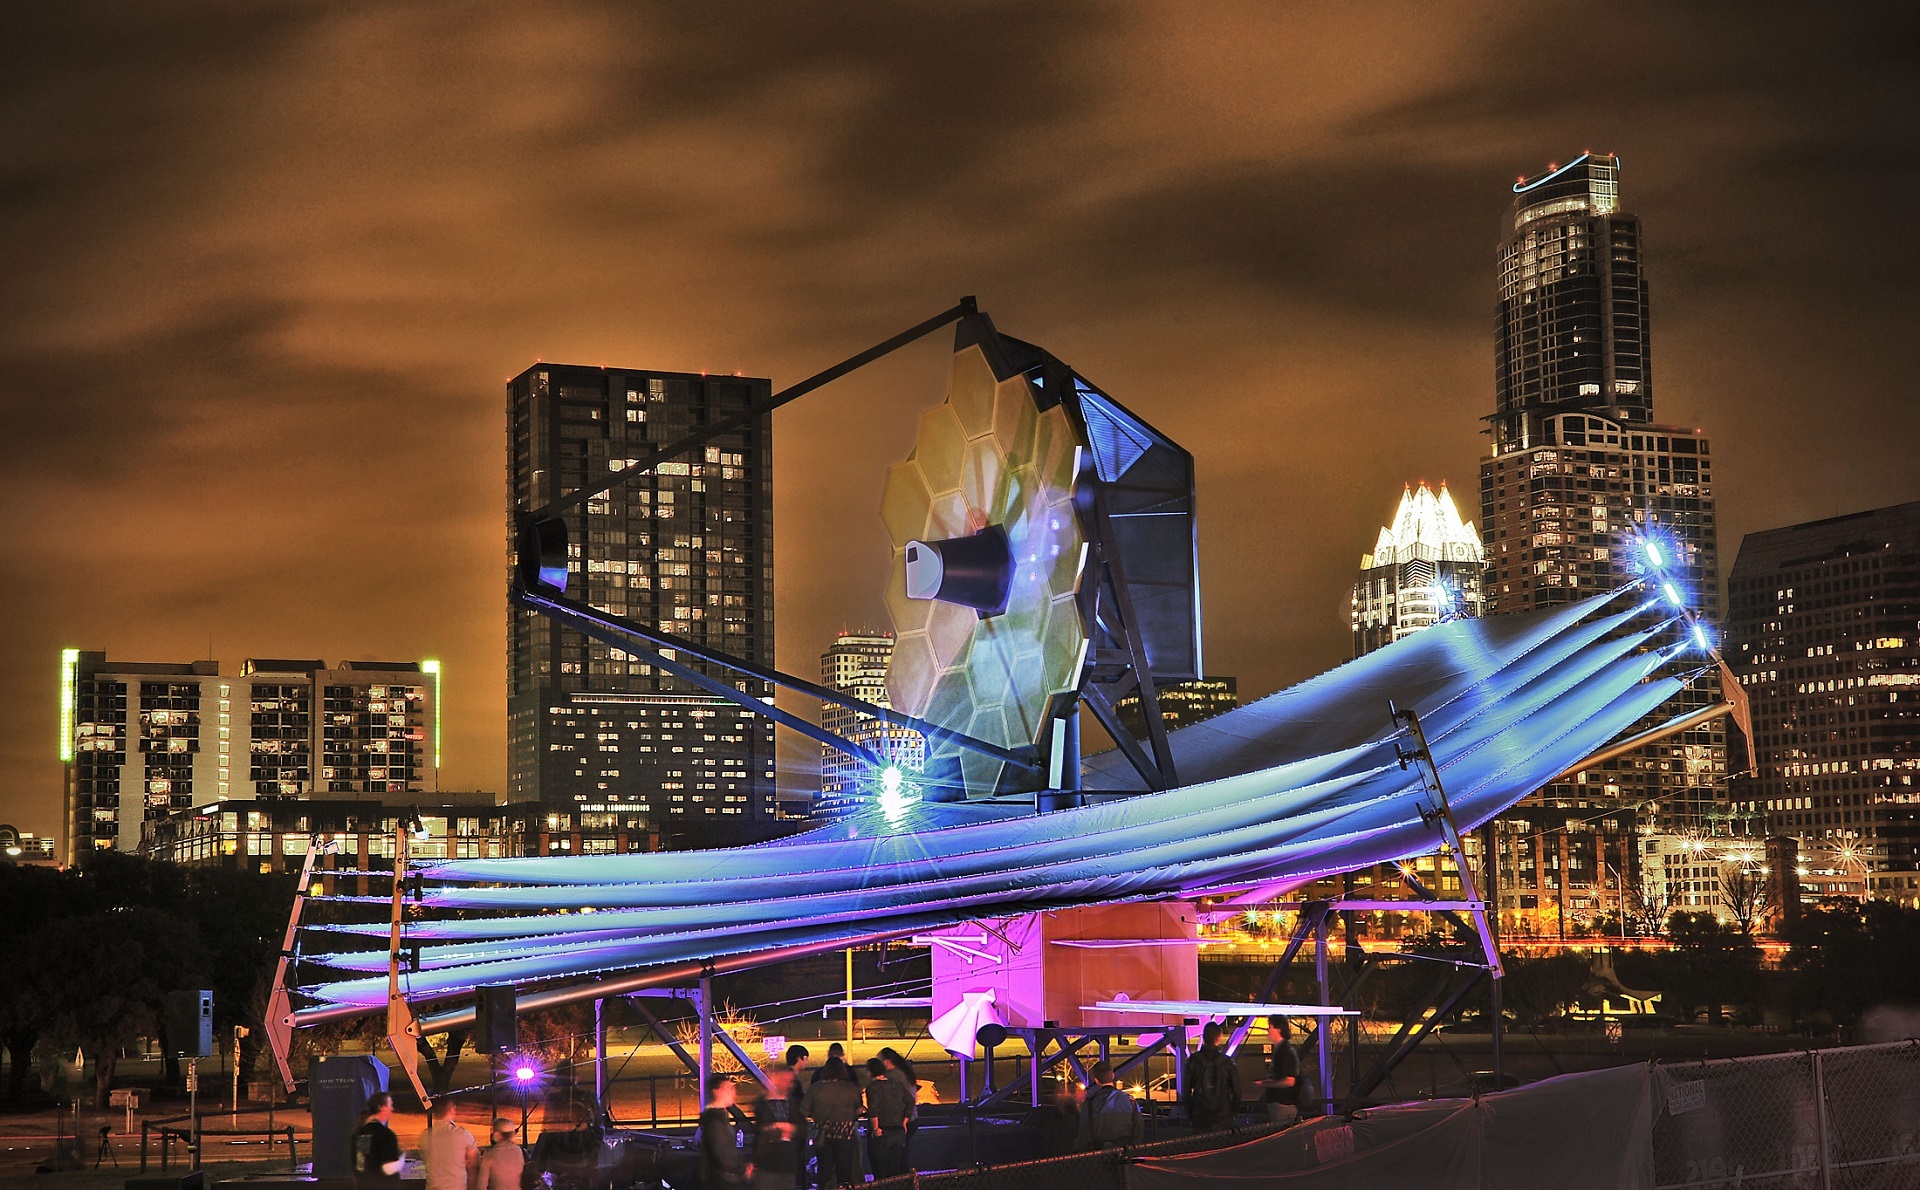
light, technology, skyline, night, cosmos, city, skyscraper, crowd, cityscape, downtown, evening, model, usa, landmark, launch, research, science, display, exploration, texas, austin, metropolis, magnify, urban area, human settlement, space telescope, full scale